Cryptoblepharus

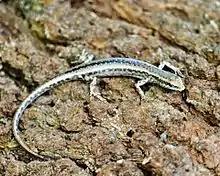
"Cryptoblepharus metallicus", metallic snake-eyed skink

A revision of Australasian species, published in two papers in 2007, compared morphological and molecular phylogenies and concluded that there was unrecognised diversity within the genus.